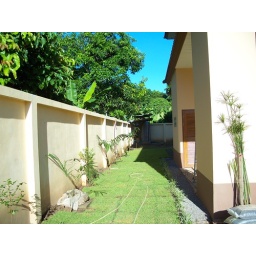
one side of the house, this picture was taken since the grass and plants were just in place